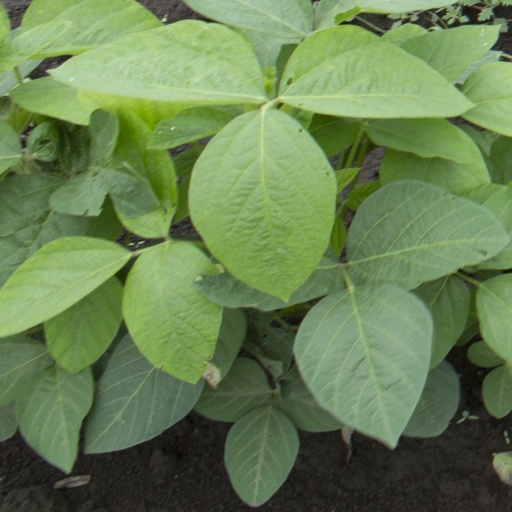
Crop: soybean